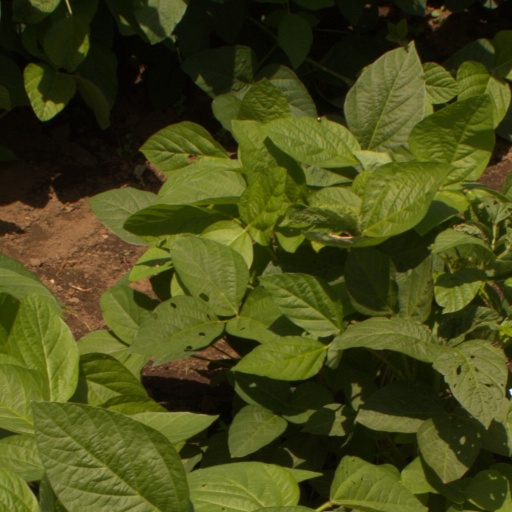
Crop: soybean